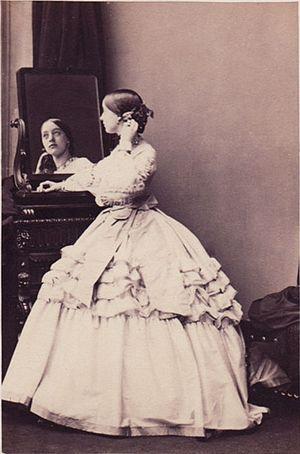
Henry Chaplin, 1ᵉʳ vicomte Chaplin PC est un propriétaire terrien britannique, propriétaire de chevaux de course et homme politique du Parti conservateur qui siège à la Chambre des communes de 1868 à 1916, date à laquelle il est élevé à la pairie.